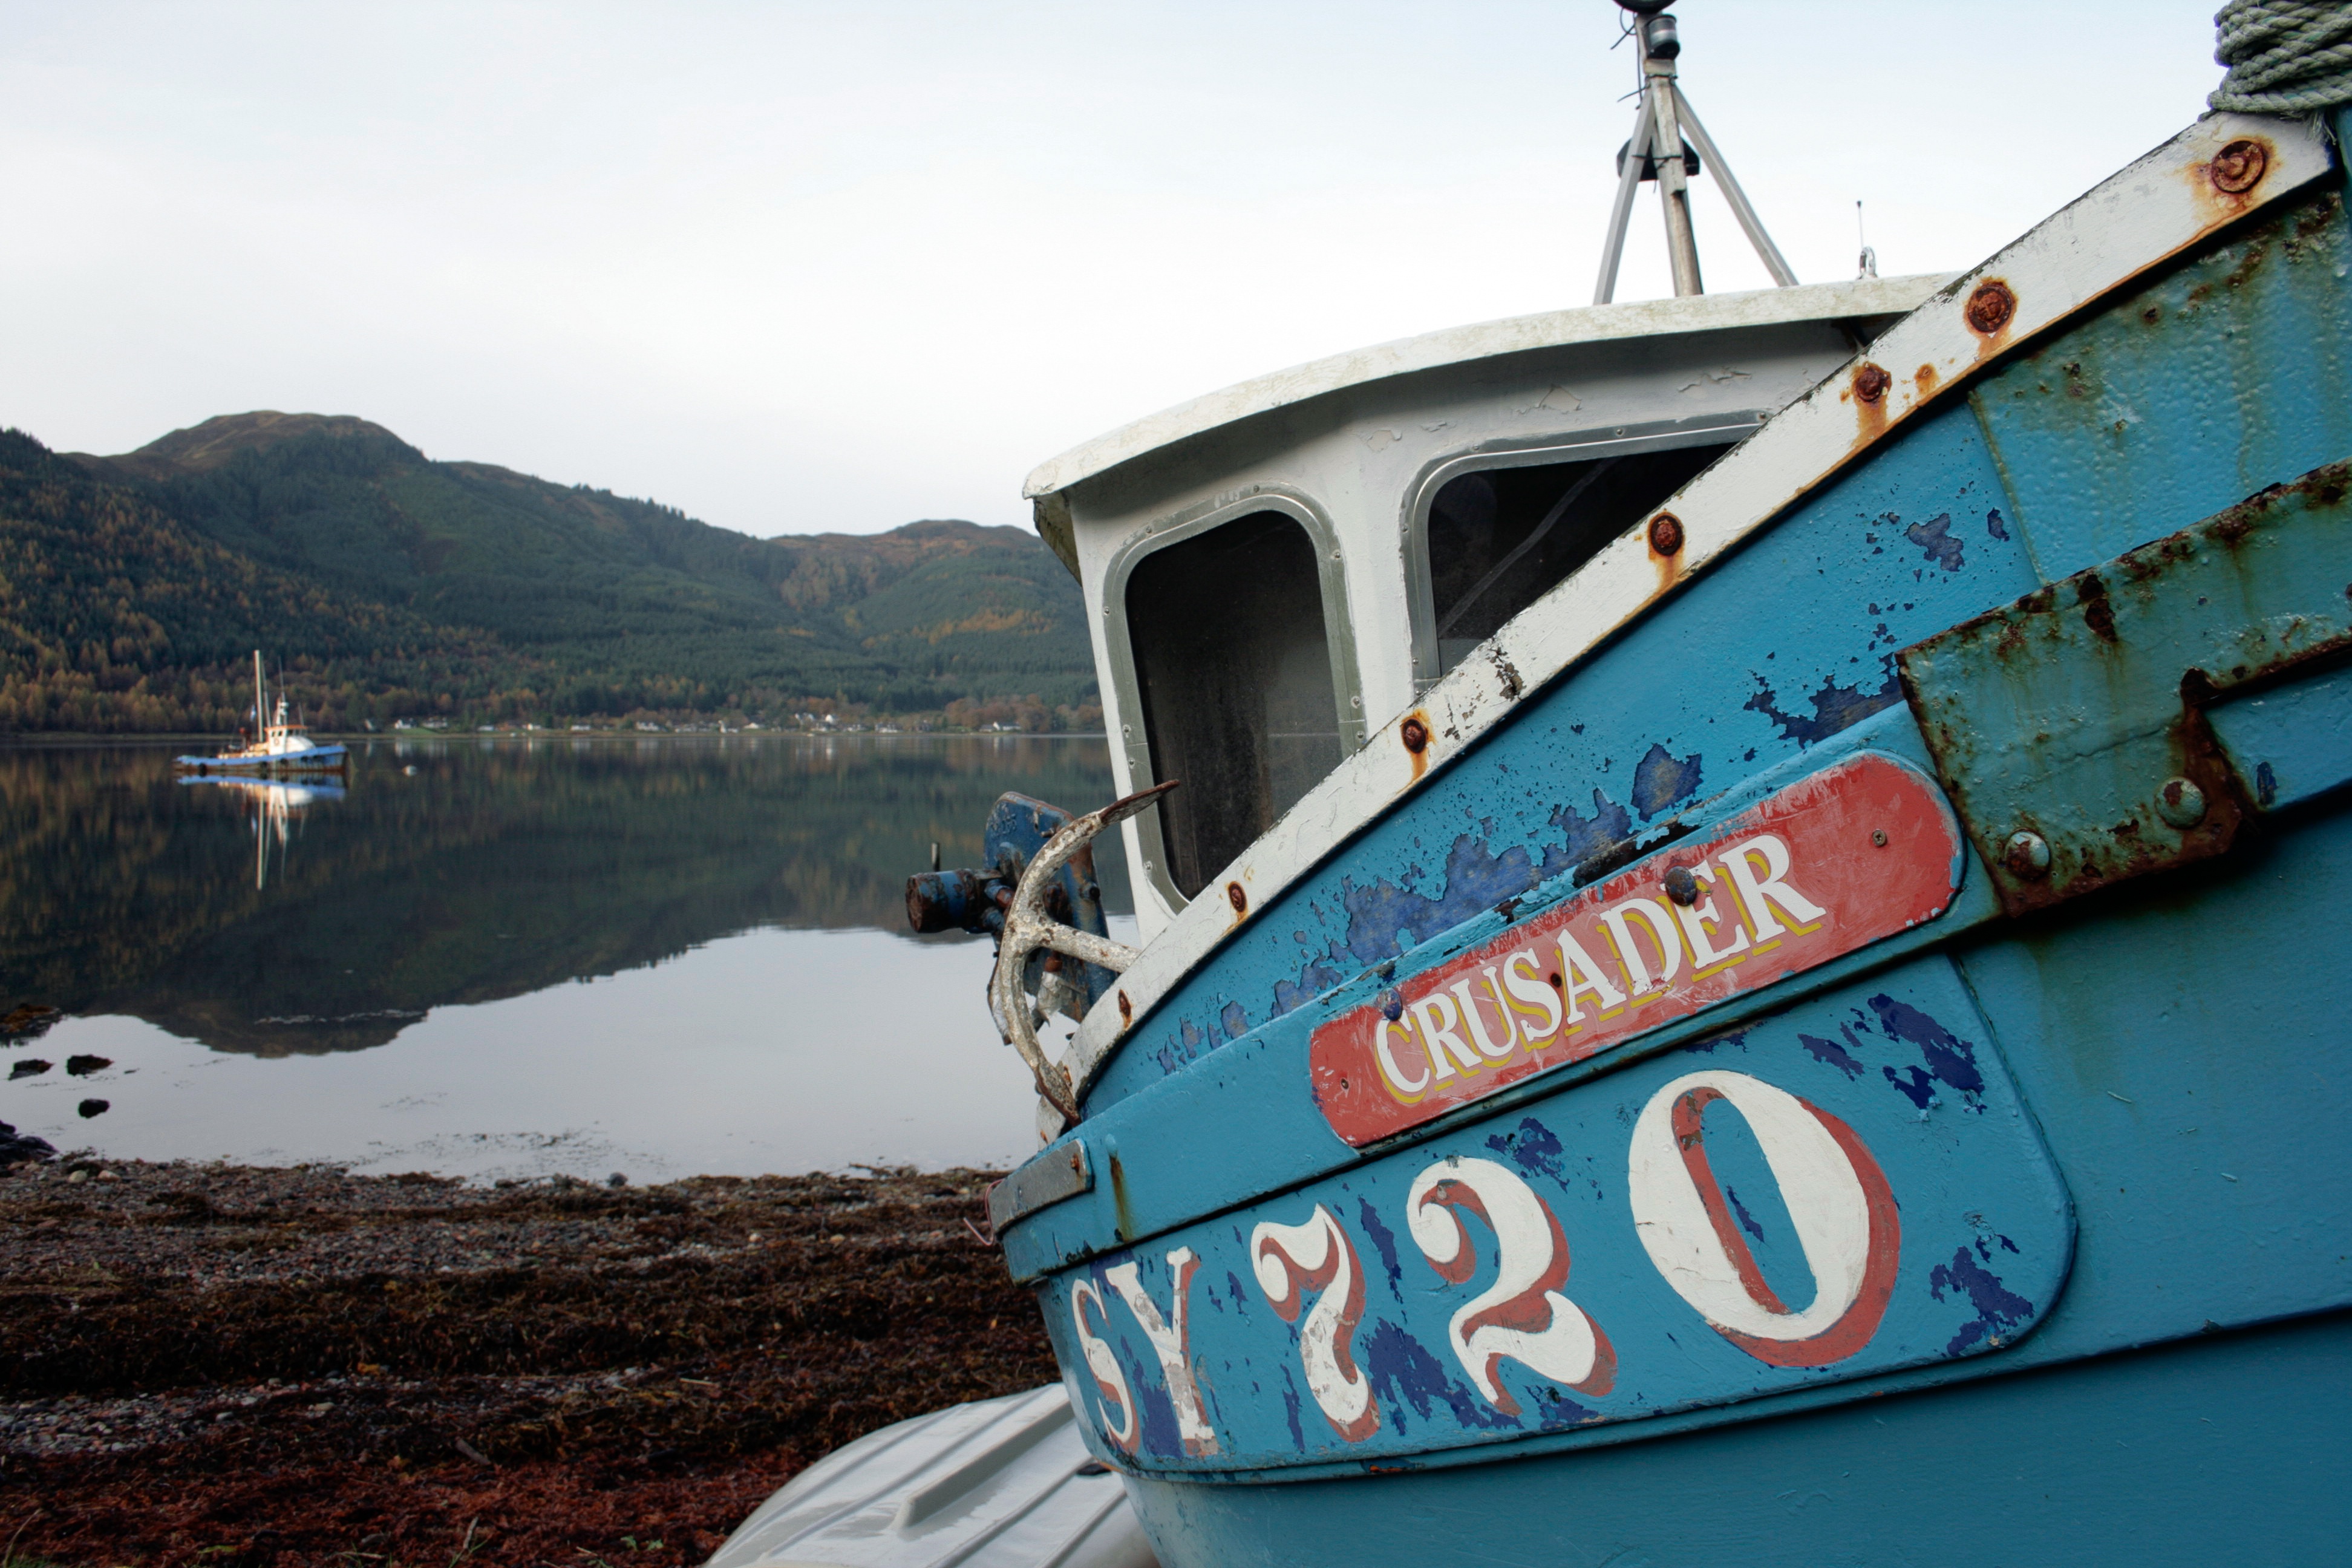
boat, vehicle, watercraft